More Than a Miracle

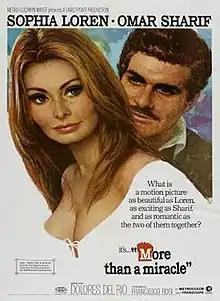
Sophia Loren and Omar Sharif in More Than a Miracle

More Than a Miracle is a 1967 film also titled Cinderella Italian Style and Happily Ever After. It stars Sophia Loren, Omar Sharif and Dolores del Río. The movie has a fairy tale narrative. Filmed in the countryside outside Naples, Francesco Rosi directed and Carlo Ponti produced. The theme music was a hit for Roger Williams, reaching #2 on Billboard's survey. Sergio Franchi recorded the title song (written by Kusik; Snyder; Piccioni) on his 1968 RCA Victor album, "I'm a Fool To Want You".